The Oxford Companion to Wine

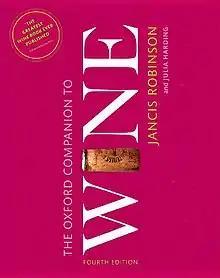
Fourth edition cover

The Oxford Companion to Wine (OCW) is a book in the series of Oxford Companions published by Oxford University Press. The book provides an alphabetically arranged reference to wine, compiled and edited by Jancis Robinson, with contributions by several wine writers including Hugh Johnson, Michael Broadbent, and James Halliday, and experts such as viticulturist Richard Smart and oenologist .